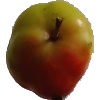
Label: Apple Red Yellow 2